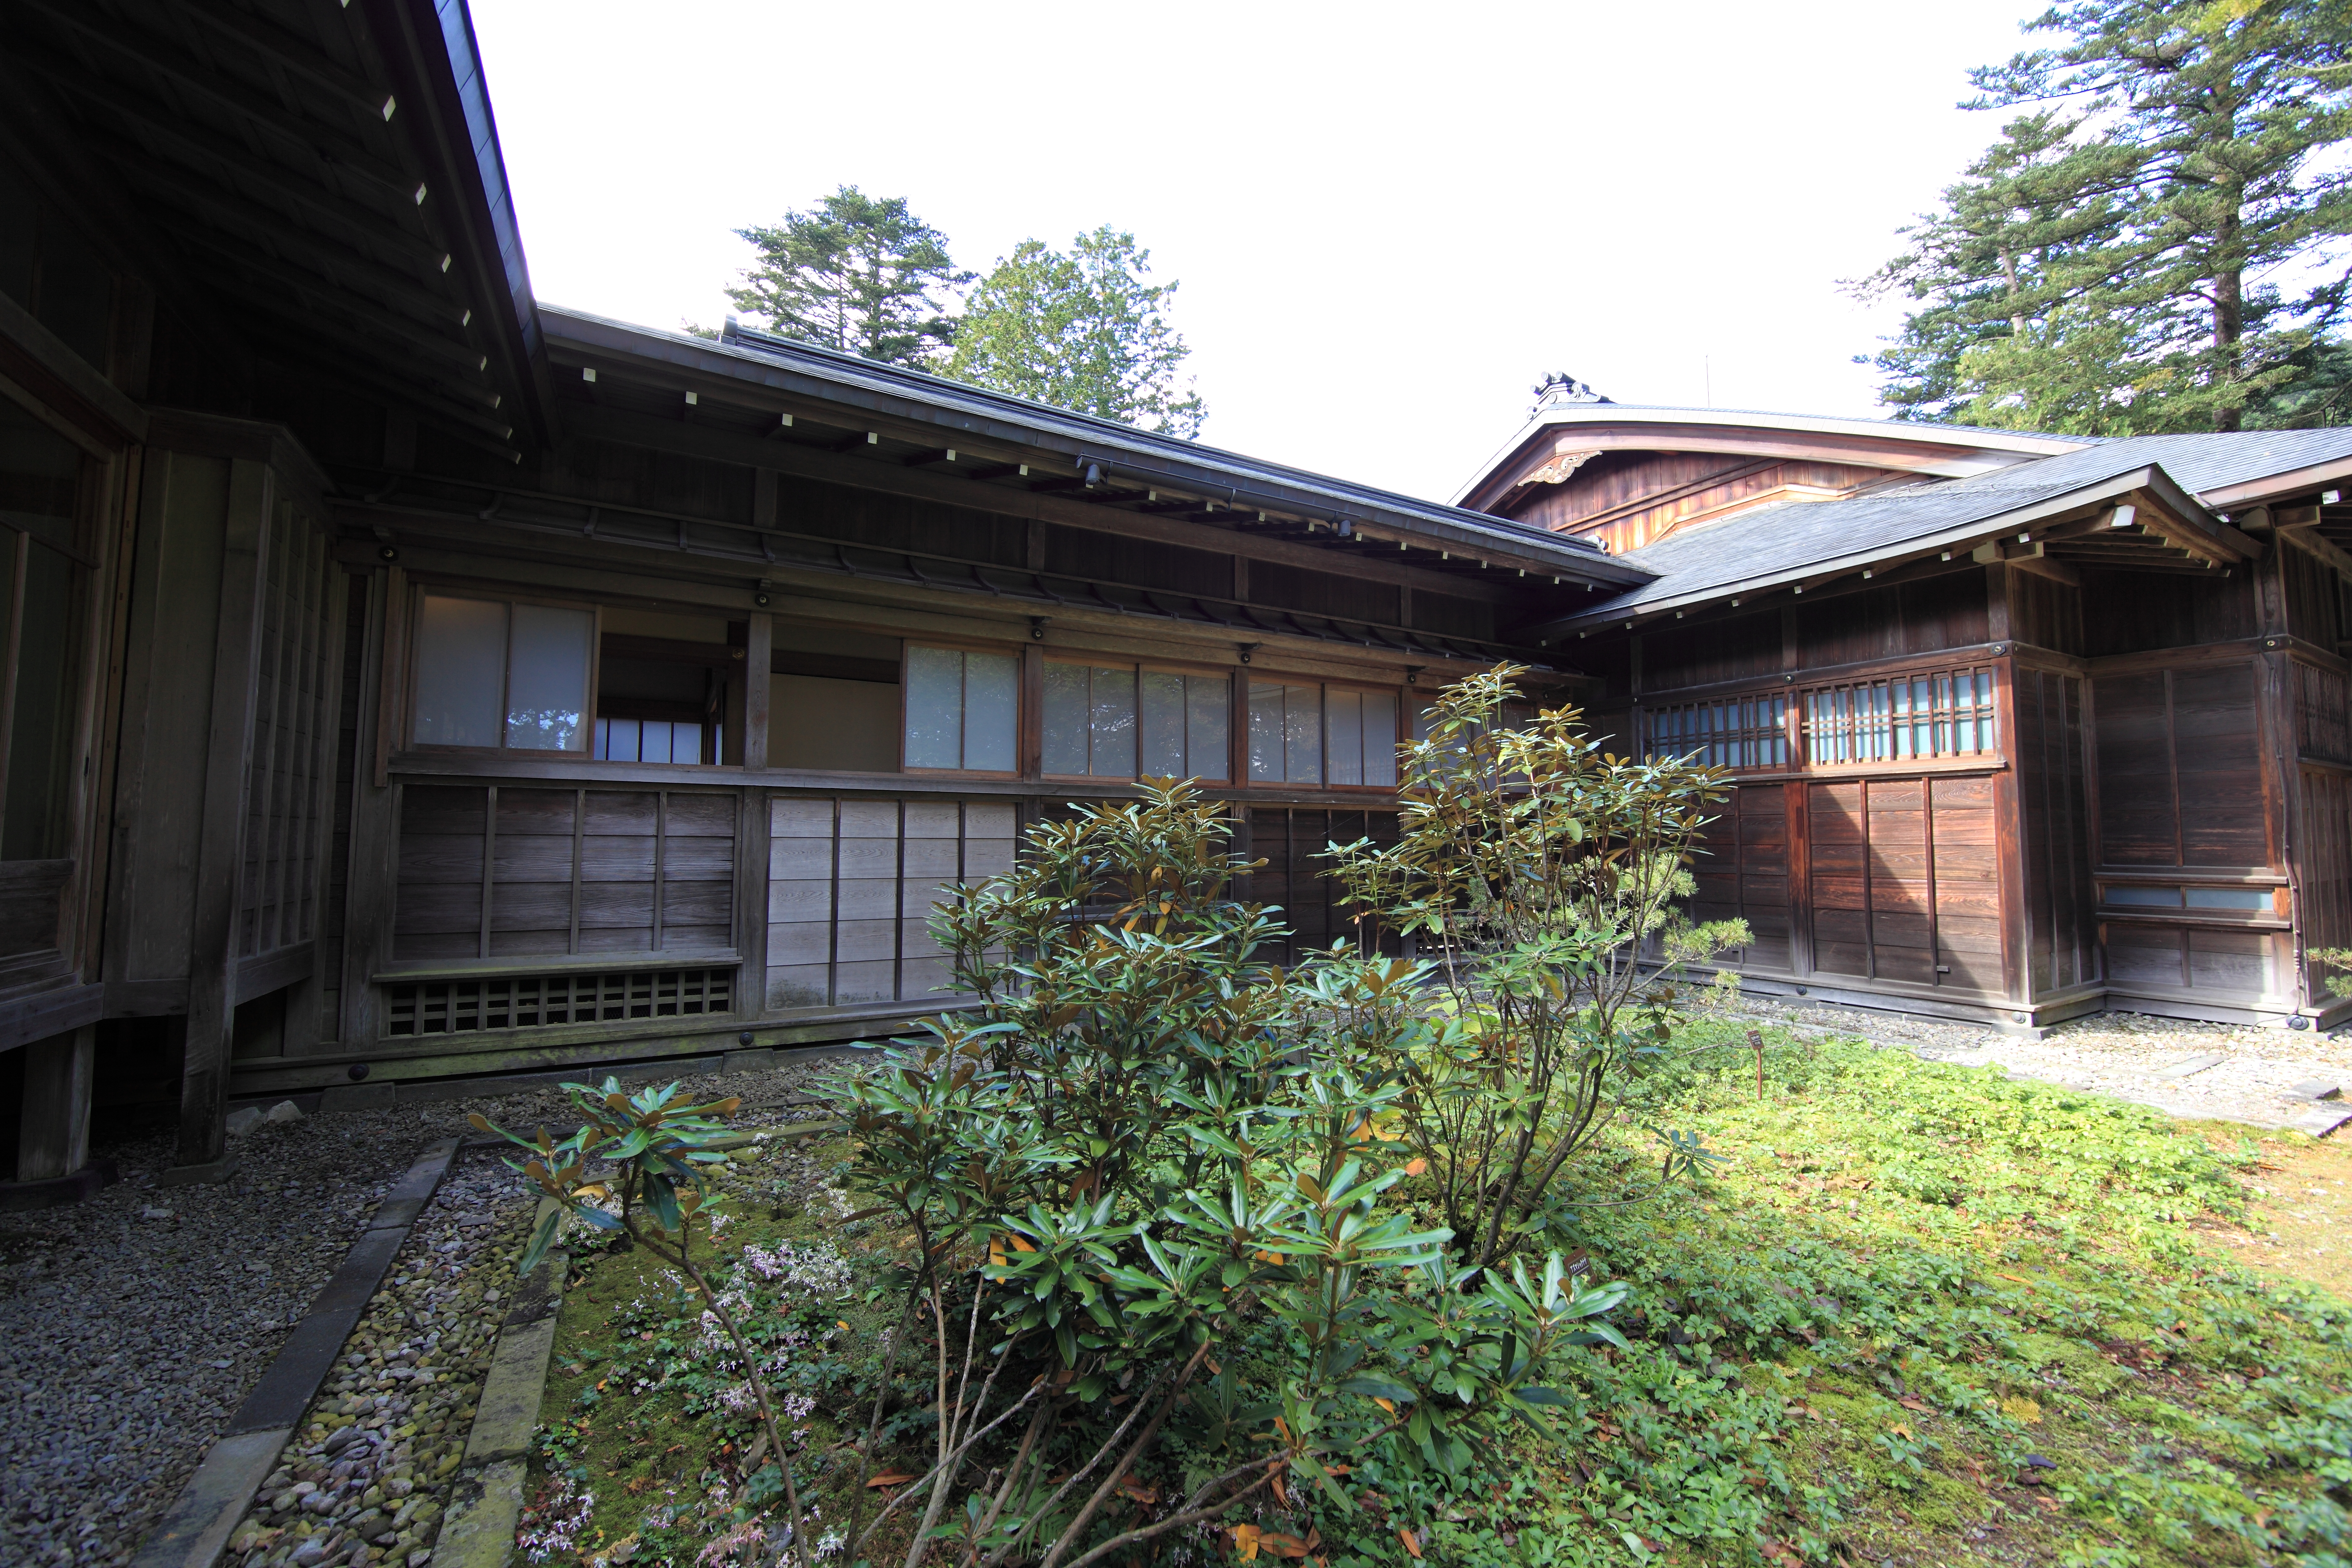
villa, mansion, house, building, home, high, cottage, facade, property, exterior, design, japanese, tochigi, 5d, style, hires, imperial, estate, yard, markii, traditional, hi, res, resolution, nikkoh, tamozawagoyoutei, real estate, residential area